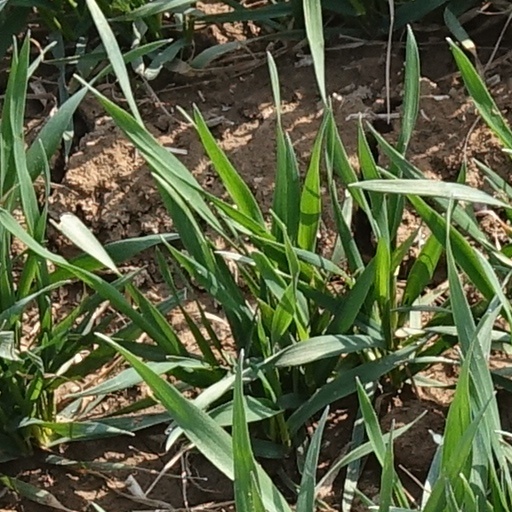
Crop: wheat